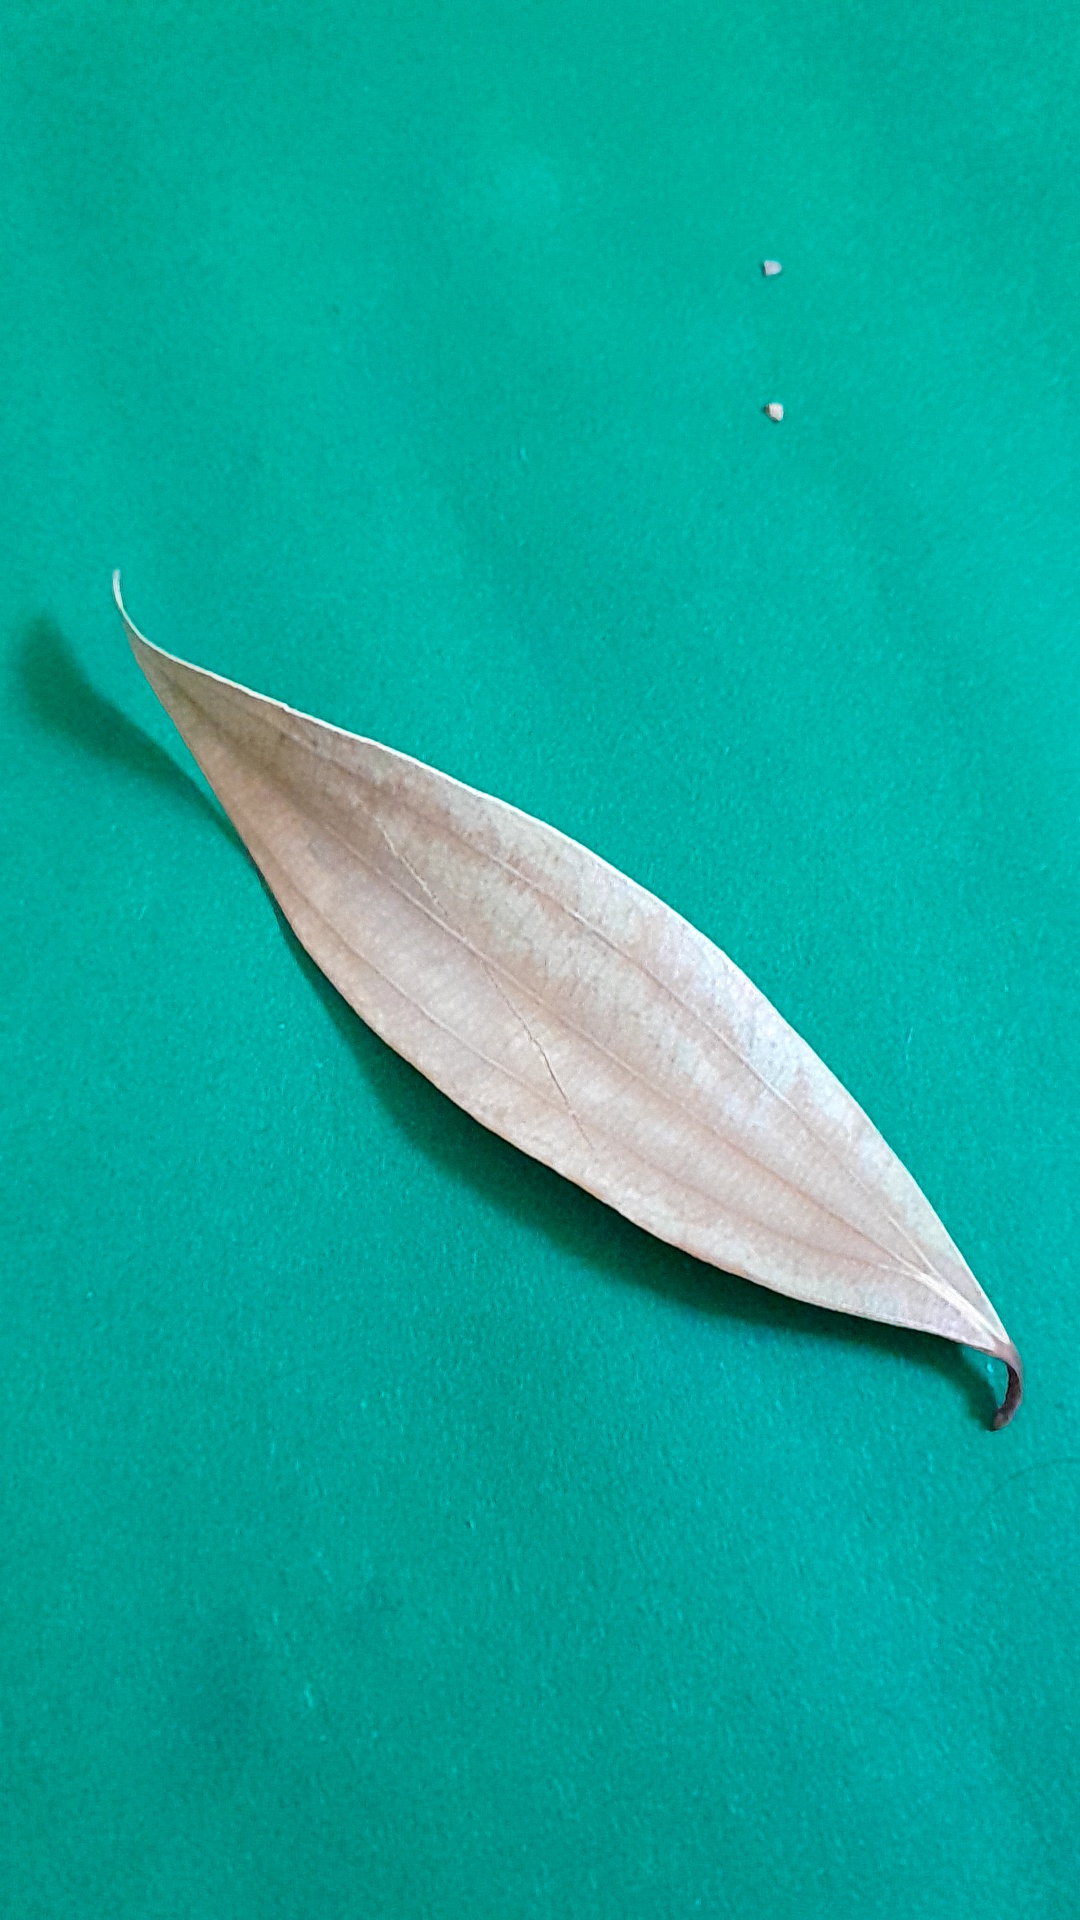
Label: Dry Leaf